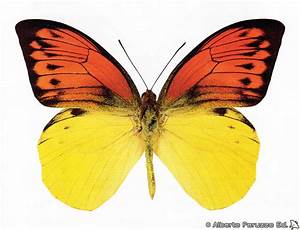
Label: butterfly